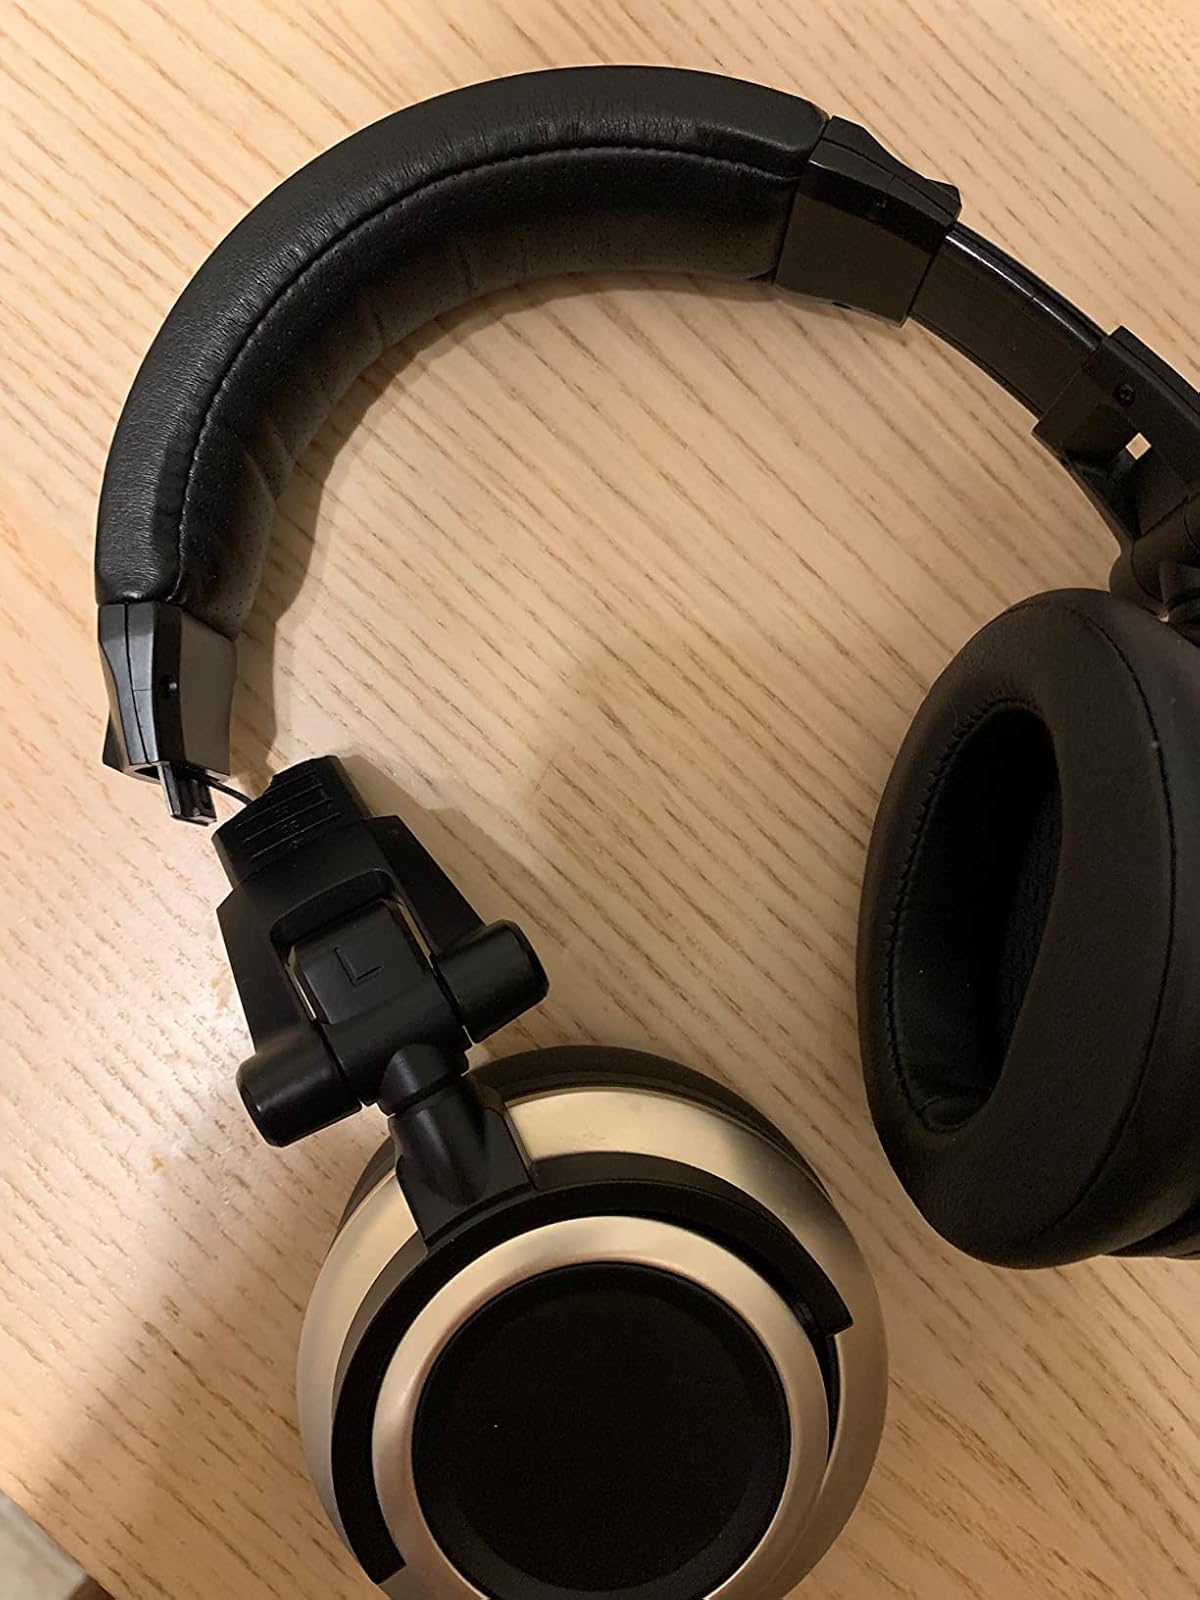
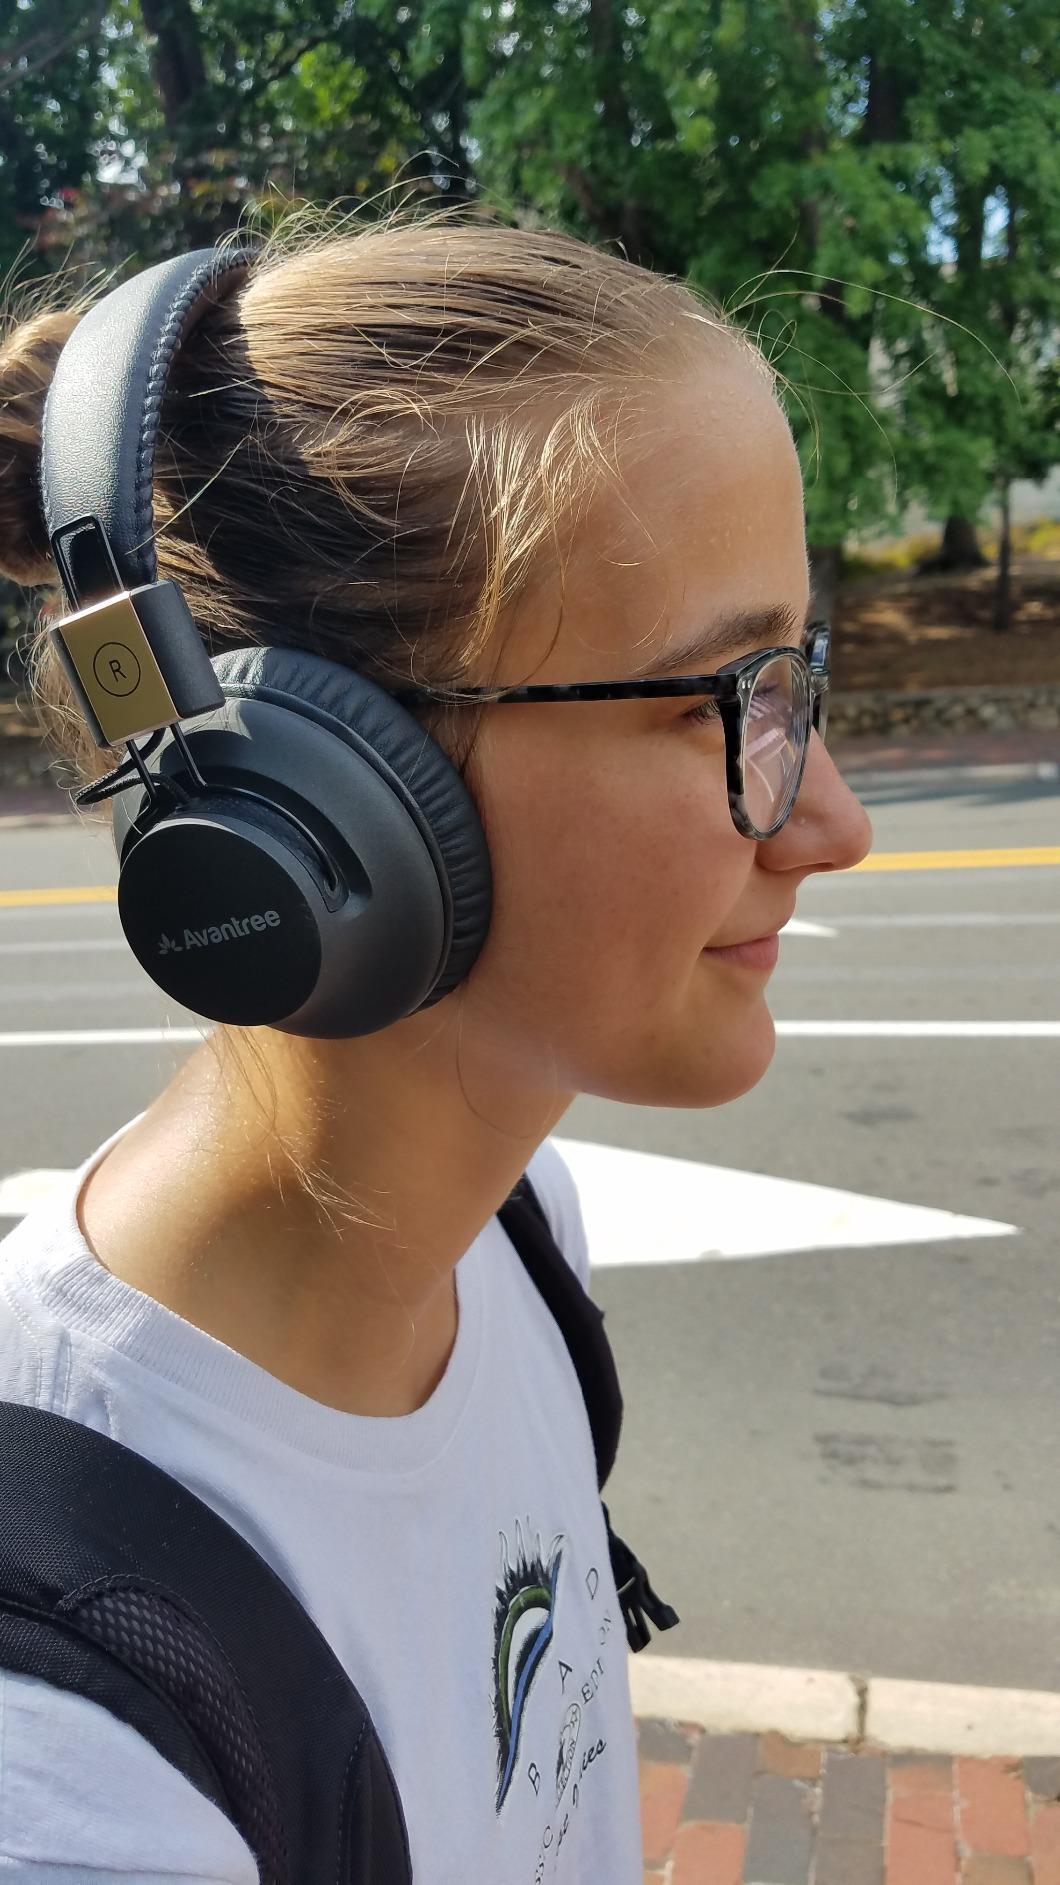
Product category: headphones
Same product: no